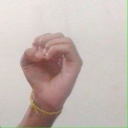
अक्षर: ऊ